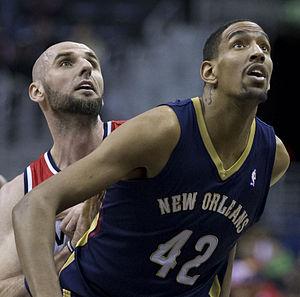
Alexis Ajinça, né le 6 mai 1988 à Saint-Étienne, est un joueur français de basket-ball évoluant au poste de pivot.
Le département de la Loire est un département français de la région Auvergne-Rhône-Alpes. Il doit son nom au fleuve qui le traverse du sud au nord sur plus de 100 km. Les habitants sont appelés Ligériens, dérivé du nom latin du fleuve Liger. L'Insee et la Poste lui attribuent le code 42. Sa préfecture est Saint-Étienne.